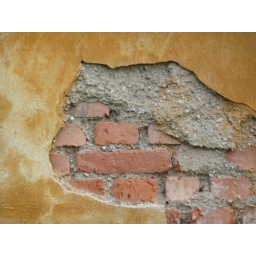
yellow wall in decay